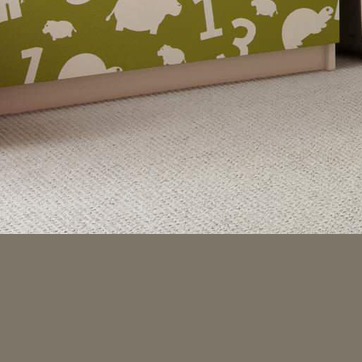
Material: carpet